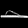
Label: Sandal